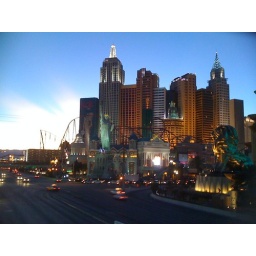
Going to black hat in Vegas